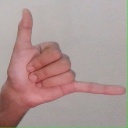
अक्षर: द